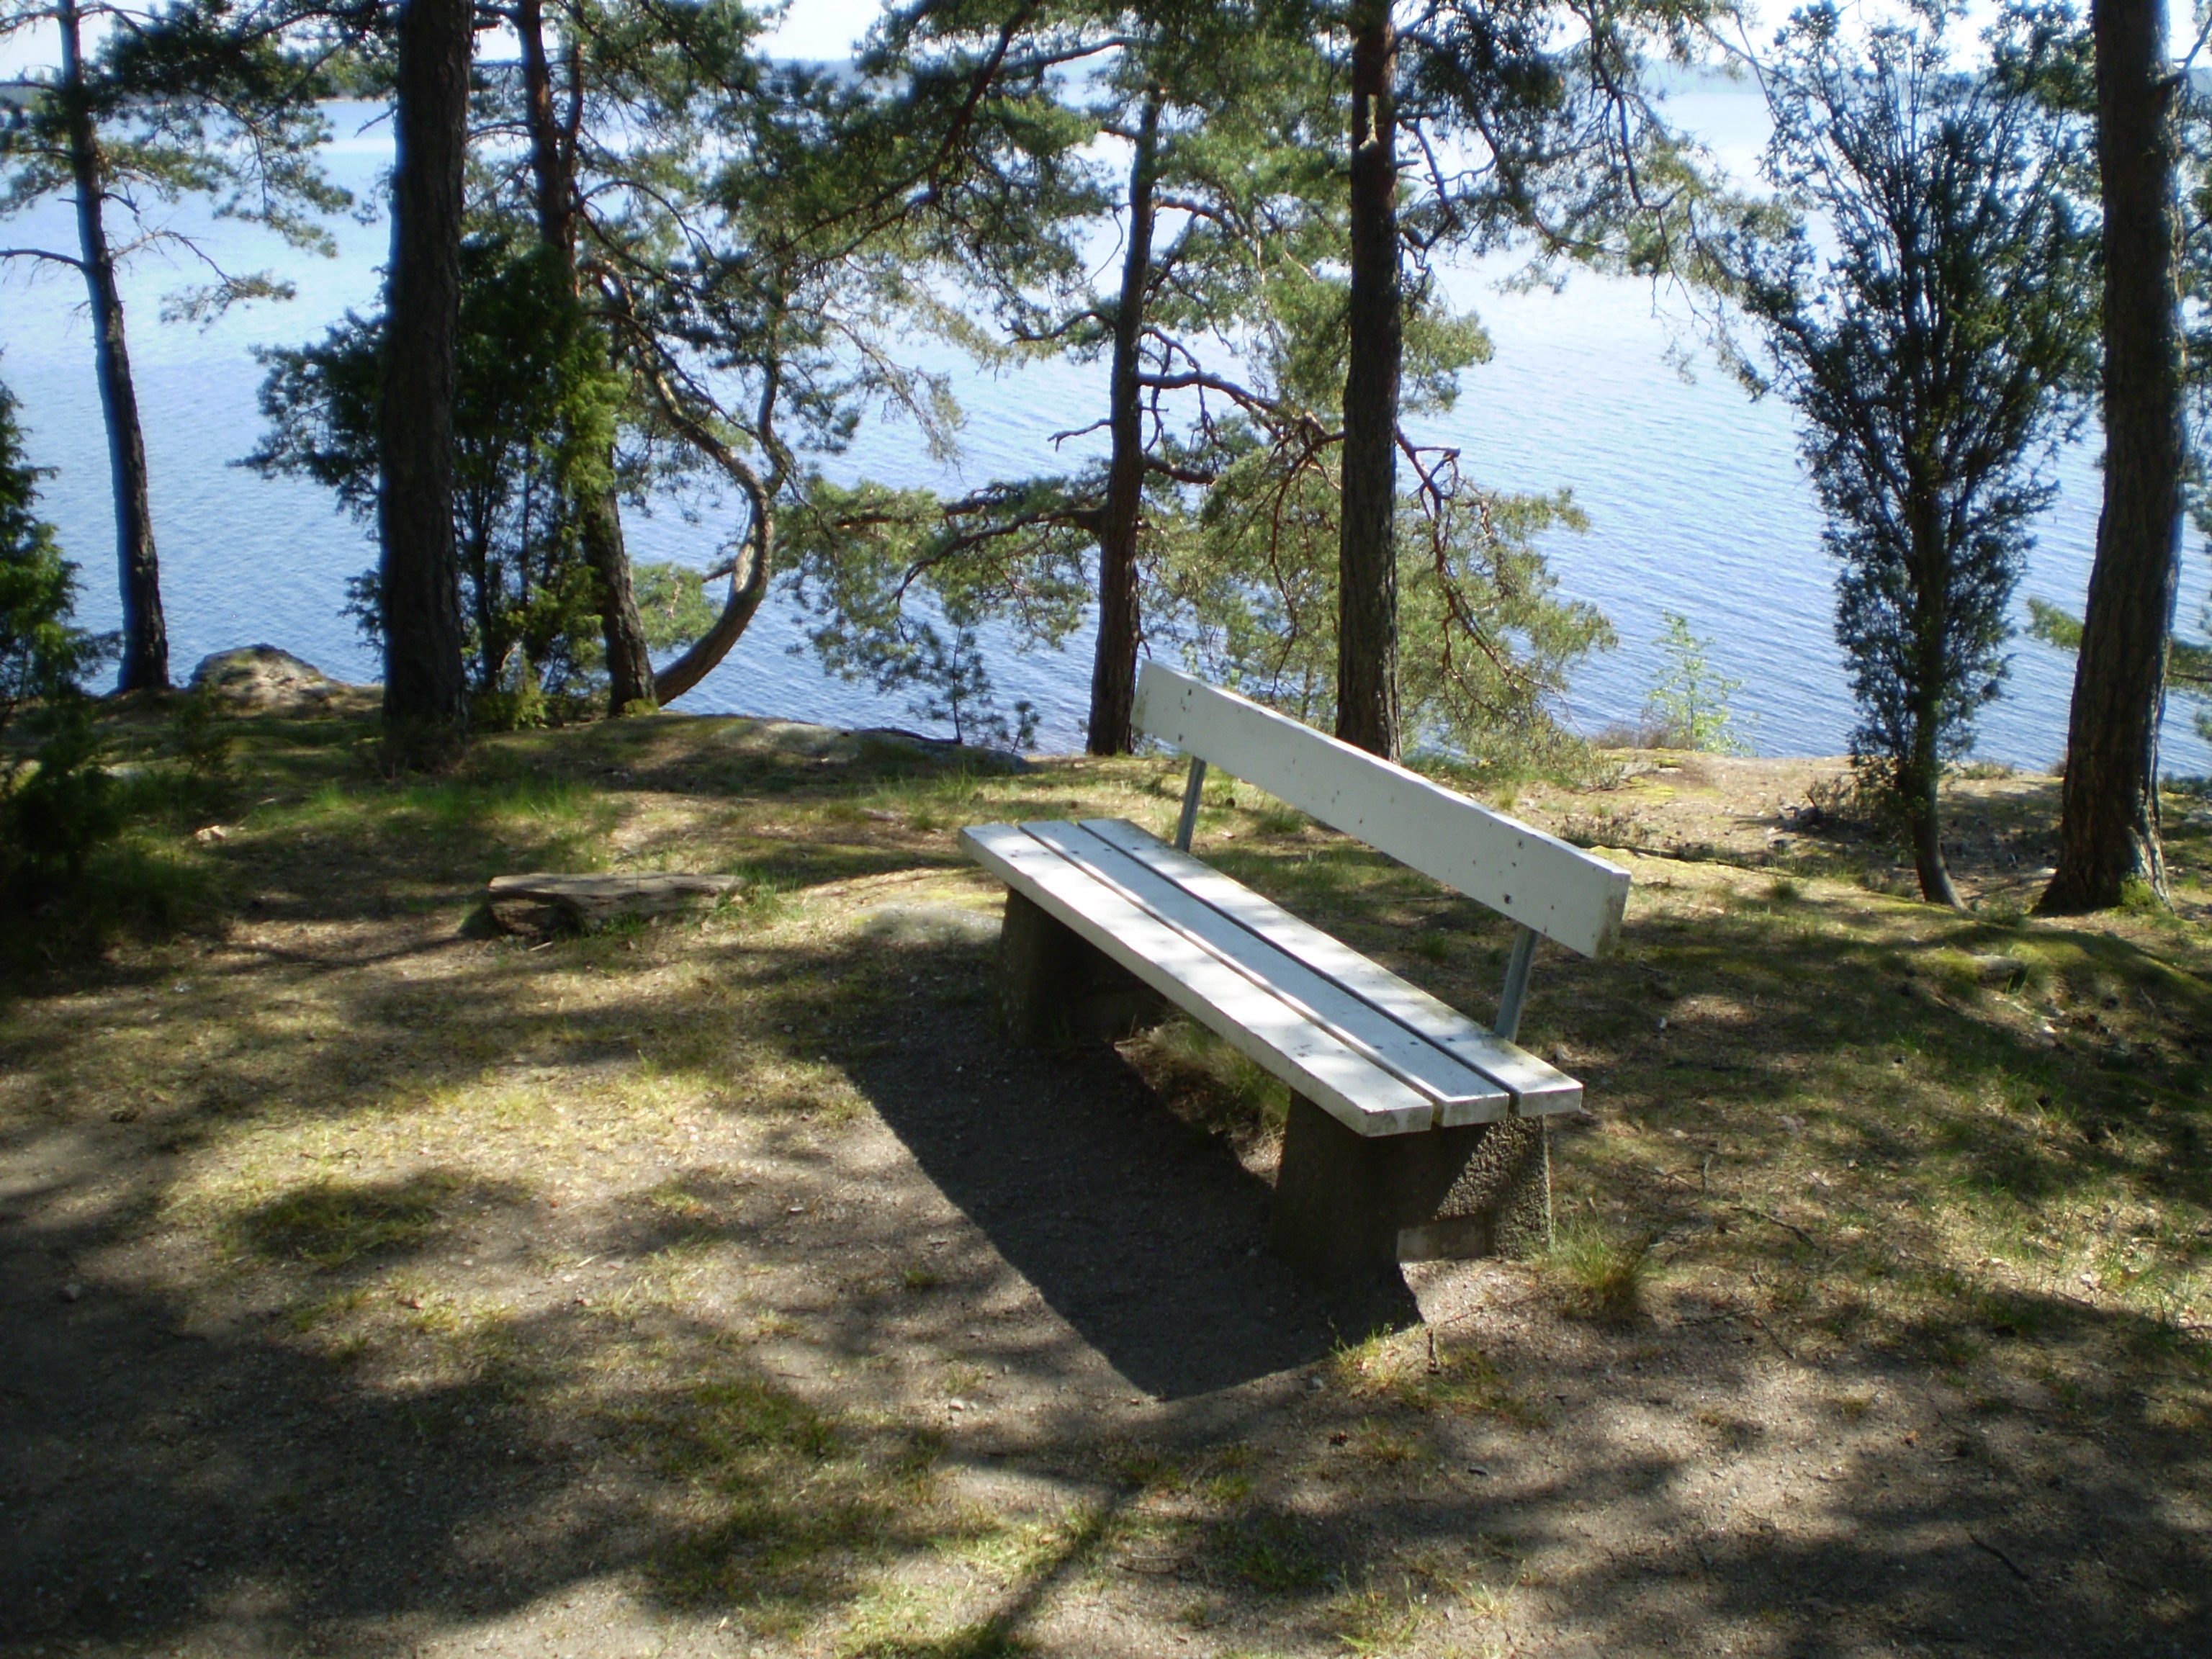
trail, bench, lake, summer, relax, cottage, park, backyard, think, rest, sofa, go, thoughts, considering